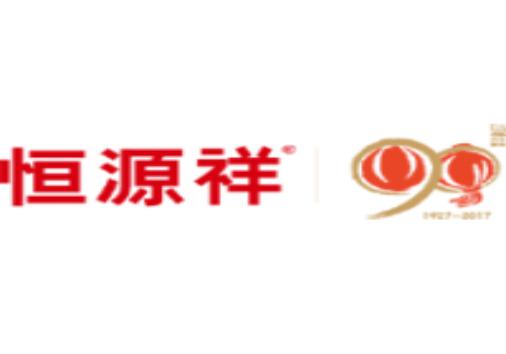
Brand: HengYuXiang
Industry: Necessities